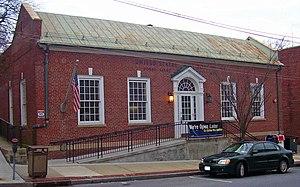
Dobbs Ferry est un village du comté de Westchester, dans la banlieue de New York, aux États-Unis, peuplé de 10 875 habitants au recensement des États-Unis de 2010.